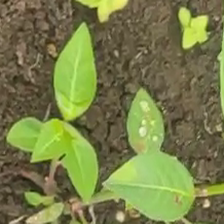
Weed species: Lamber_Quarter_plant(Chenopodium )